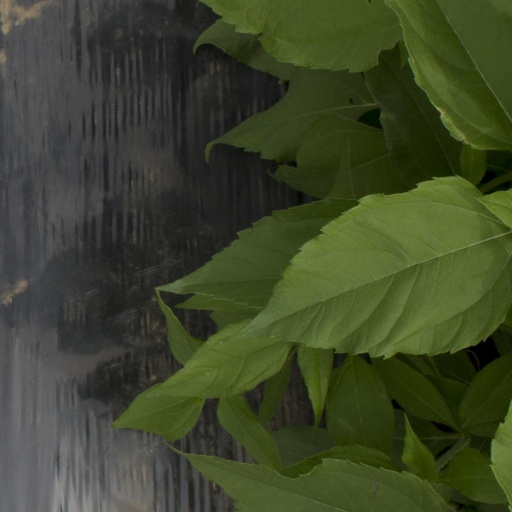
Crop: Jerusalem artichoke